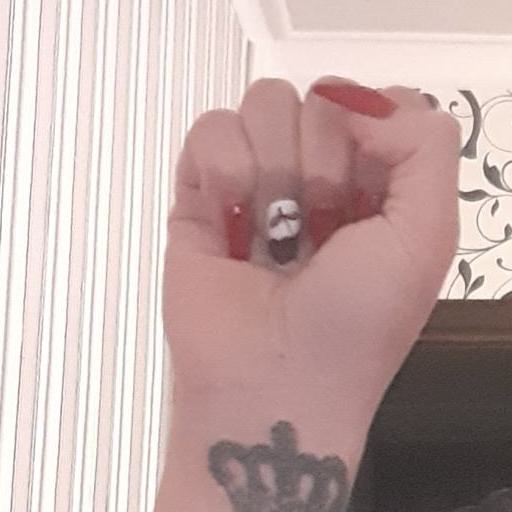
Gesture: fist